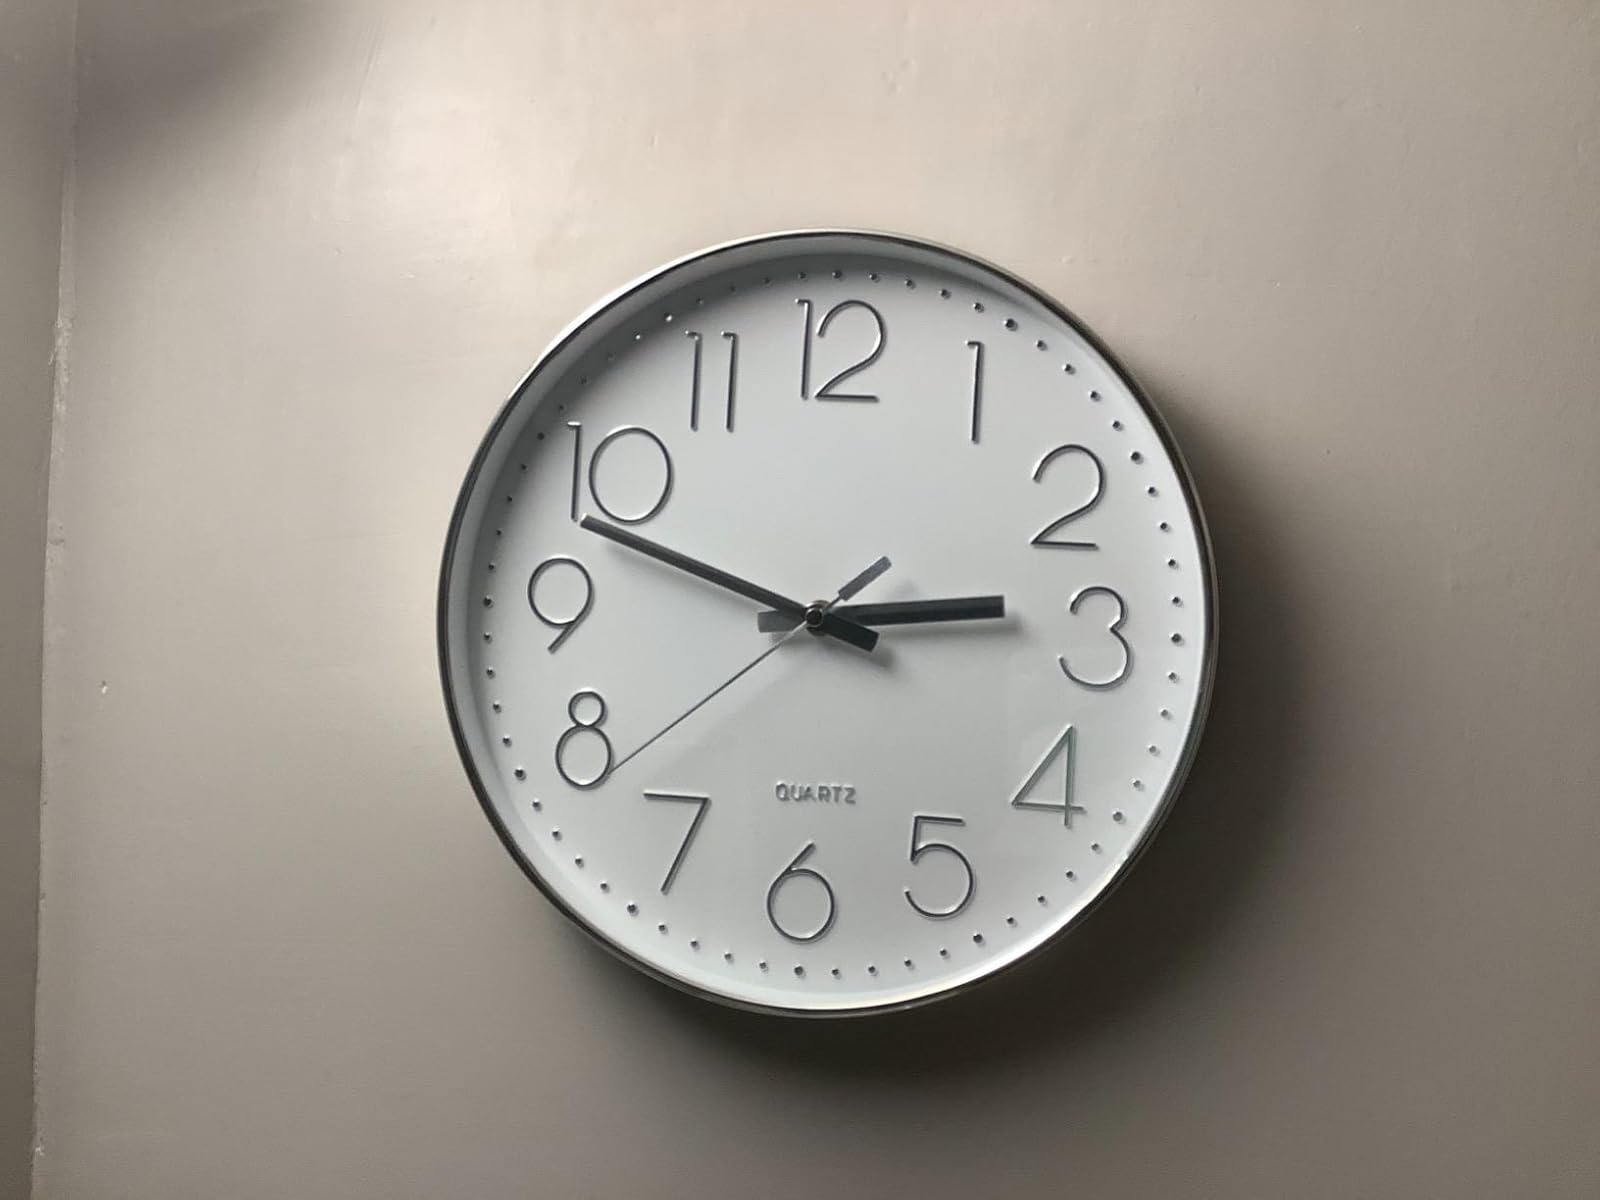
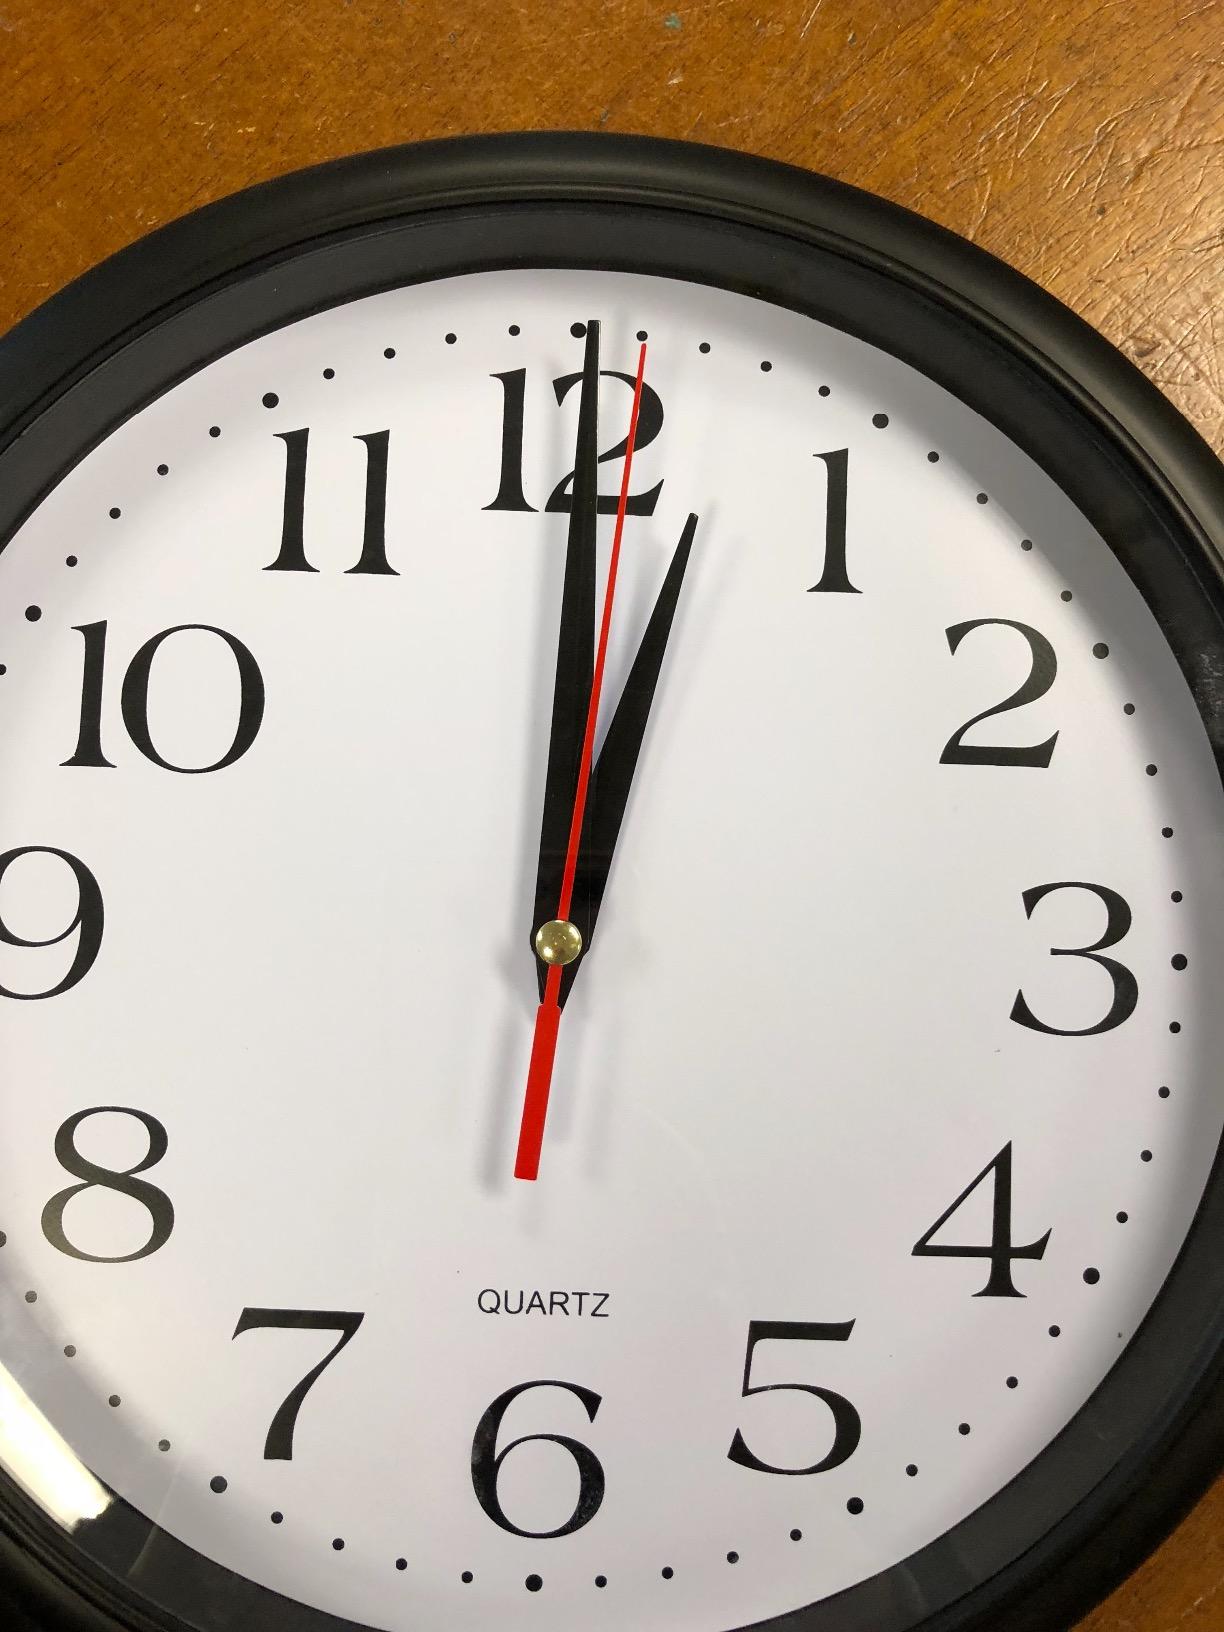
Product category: clock
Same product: no